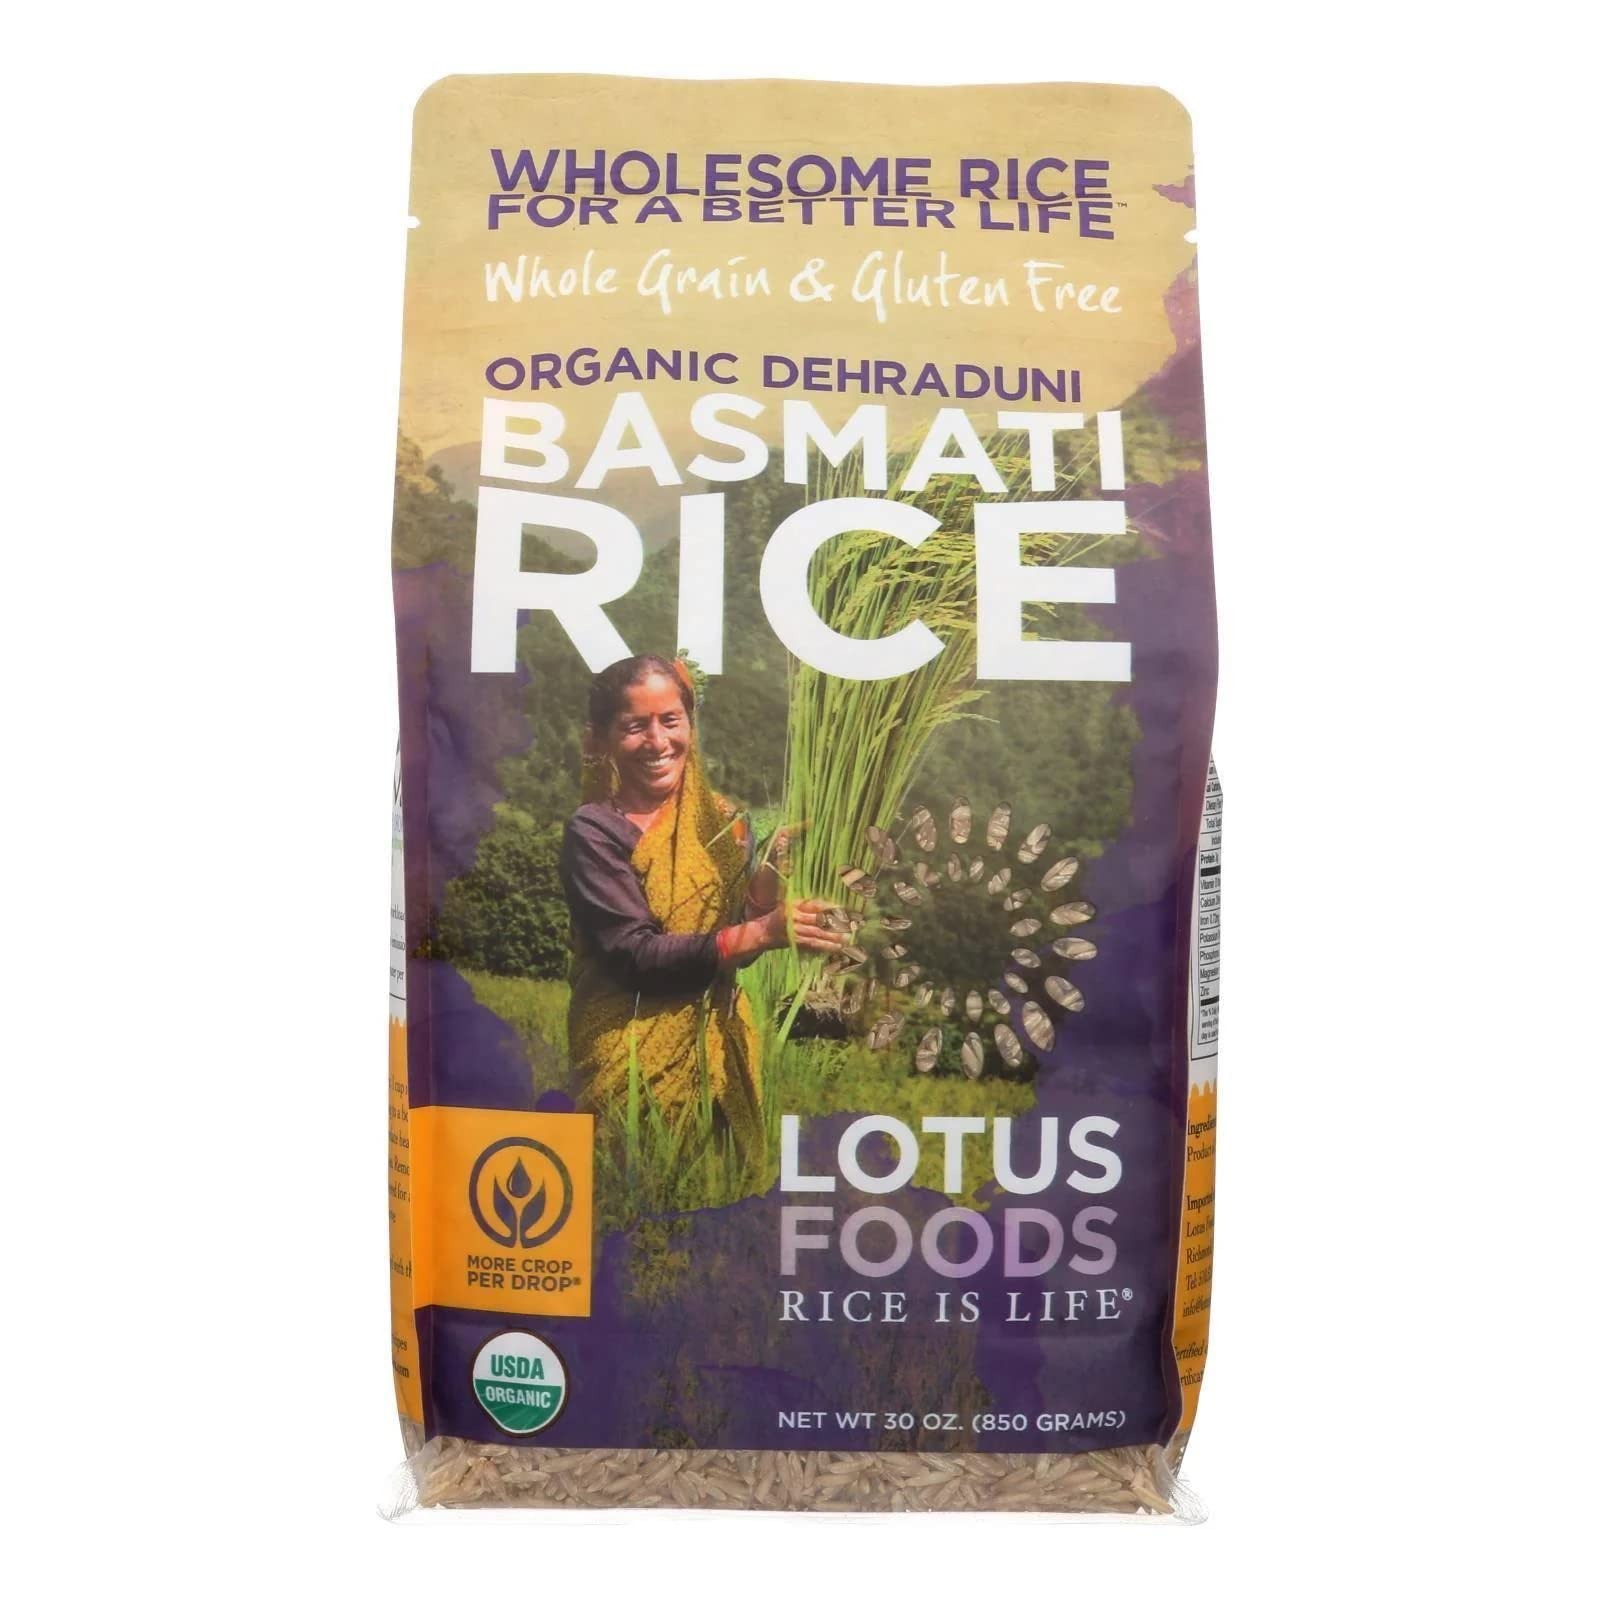
Item Name: LOTUS FOODS Organic Brown Basmati Rice, 30 OZ
Bullet Point 1: All natural and organic
Bullet Point 2: Gluten-free
Bullet Point 3: Kosher
Bullet Point 4: One 30 ounce bag of Lotus Foods organic rice, brown basmati
Bullet Point 5: See nutrition facts panel for allergens
Product Description: Lotus Foods organic rice, brown basmati is a natural, Non-GMO whole grain. Free from any additives or other substances, Lotus Foods organic rice, brown basmati is pure and nutrient rich. With 50% less water and 90% less seed, Lotus Foods yields three times the amount of rice as other brands. This product is gluten-free, kosher and organic. Each bag of Lotus Foods organic rice, brown basmati weighs 30 ounce with 17 servings per bag and 170 calories per serving. Store in a cool, dry place. See nutrition facts panel for allergens.
Value: 30.0
Unit: Ounce

Price: 14.655